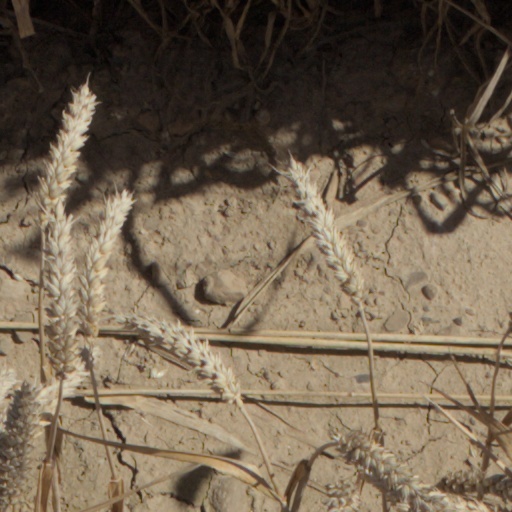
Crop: wheat